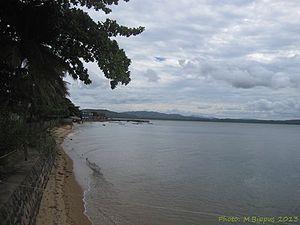
Vohemar, plage et le port